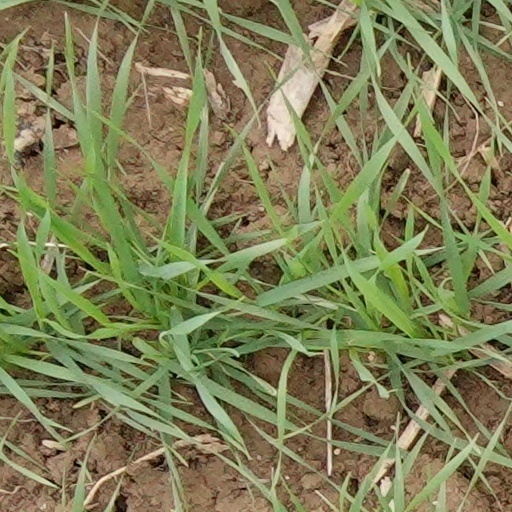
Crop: wheat